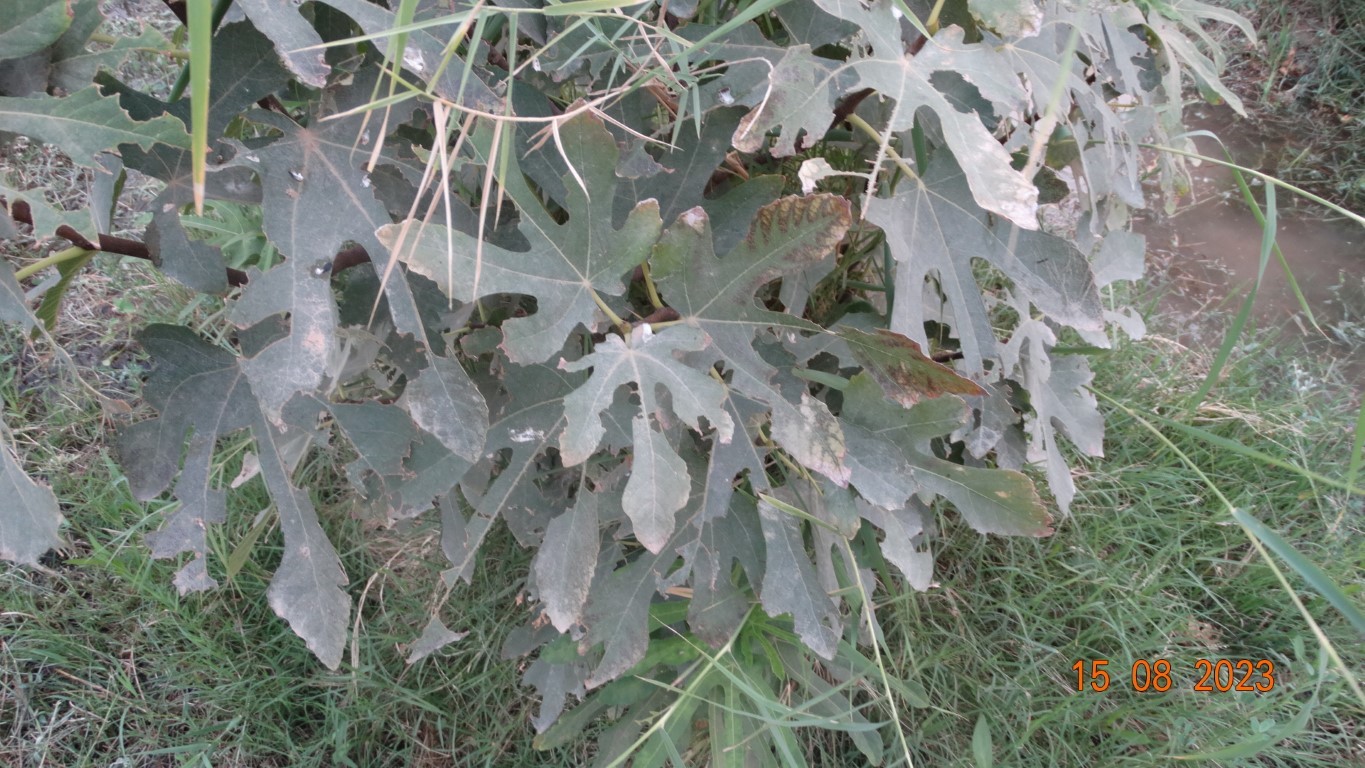
Label: infected